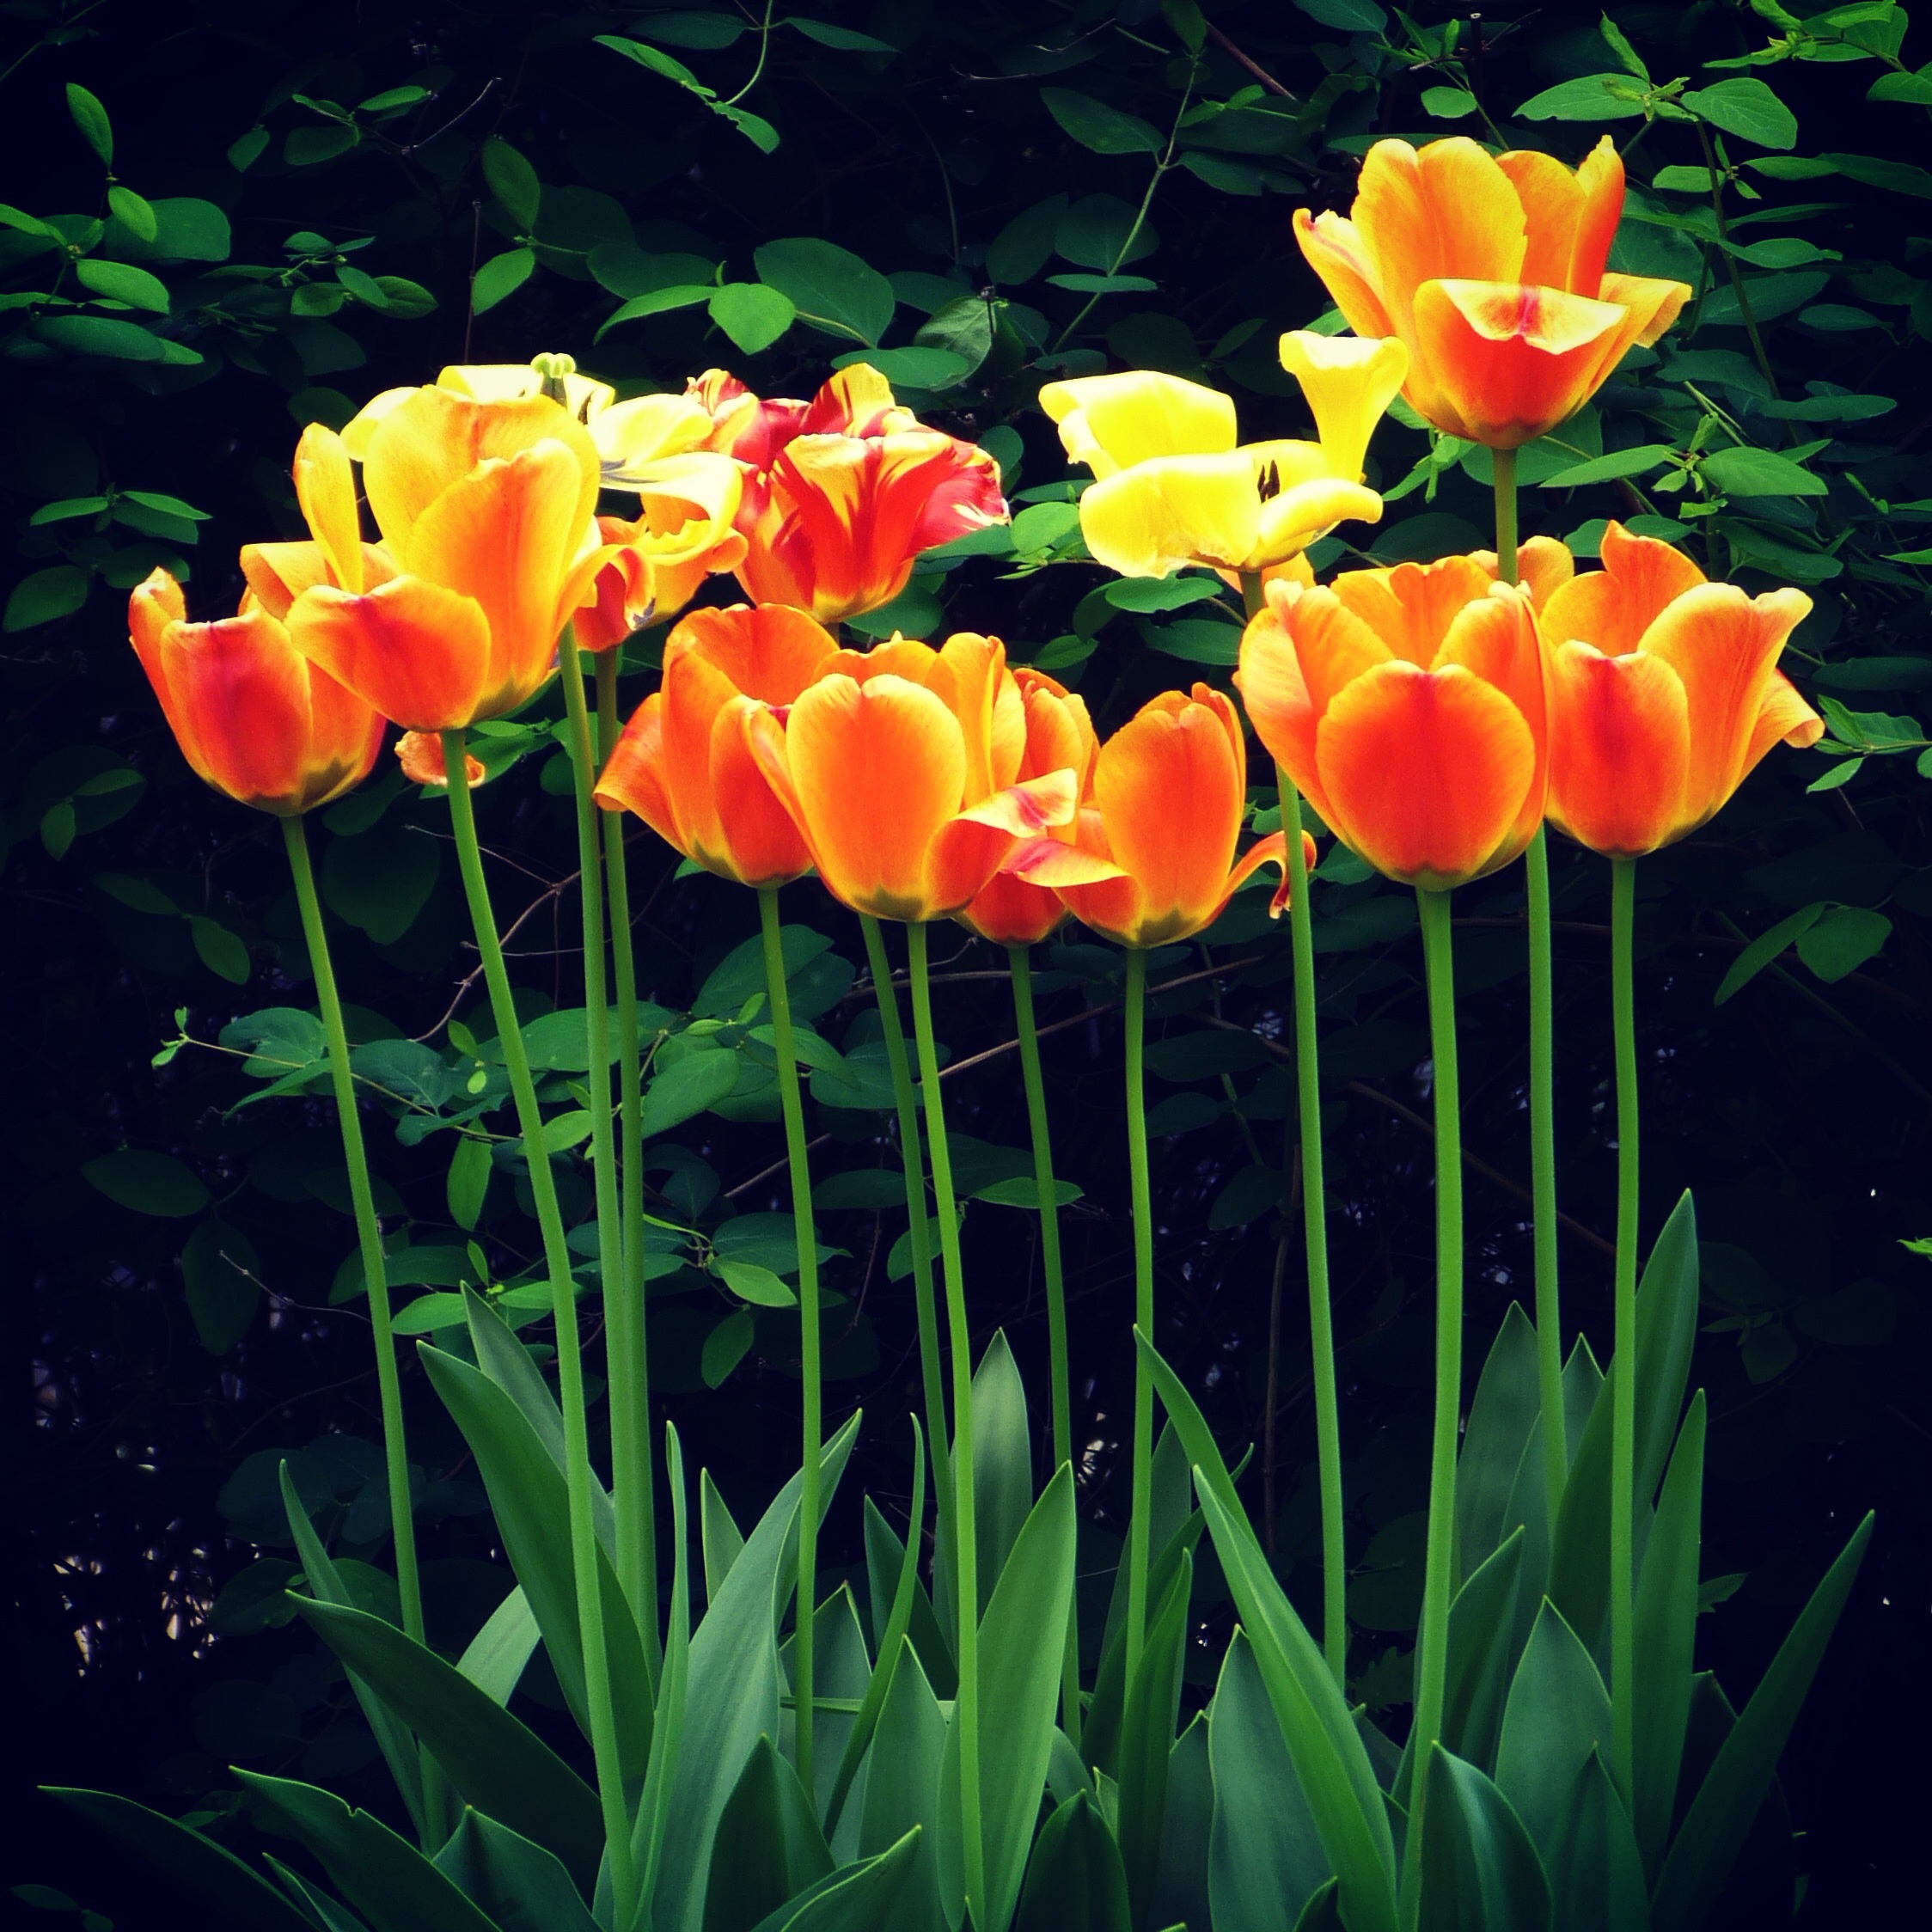
nature, plant, flower, petal, tulip, bouquet, spring, green, garden, flowering plant, lily family, plant stem, land plant